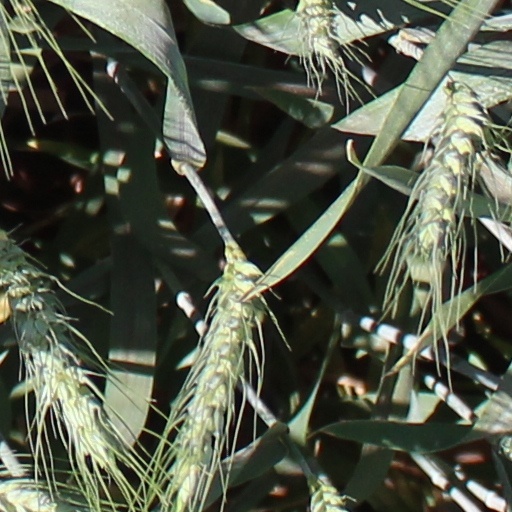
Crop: wheat